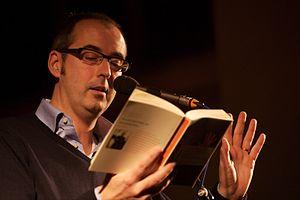
Cet article traite de la littérature néerlandaise à partir de la seconde moitié du XXᵉ siècle.